South End–Groesbeckville Historic District

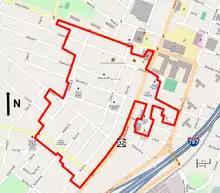
A street map of south central Albany showing the district boundary as a red line

The district boundary follows a combination of lot lines and streets. Its most easily described portion begins at 298 South Pearl Street and follows the west side of that street north for approximately a quarter-mile (500 m) to the north end of the parking lot on the east side between Fourth Avenue and Alexander Street. It turns east then south down St. Ann's Place and across Fourth to exclude the parking lot yet include Public Bath No. 2 and St. Ann's/St. John's Church buildings.